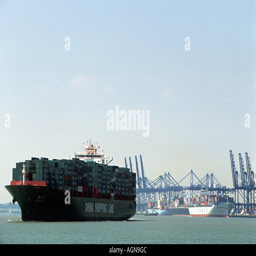
container ship departing the port